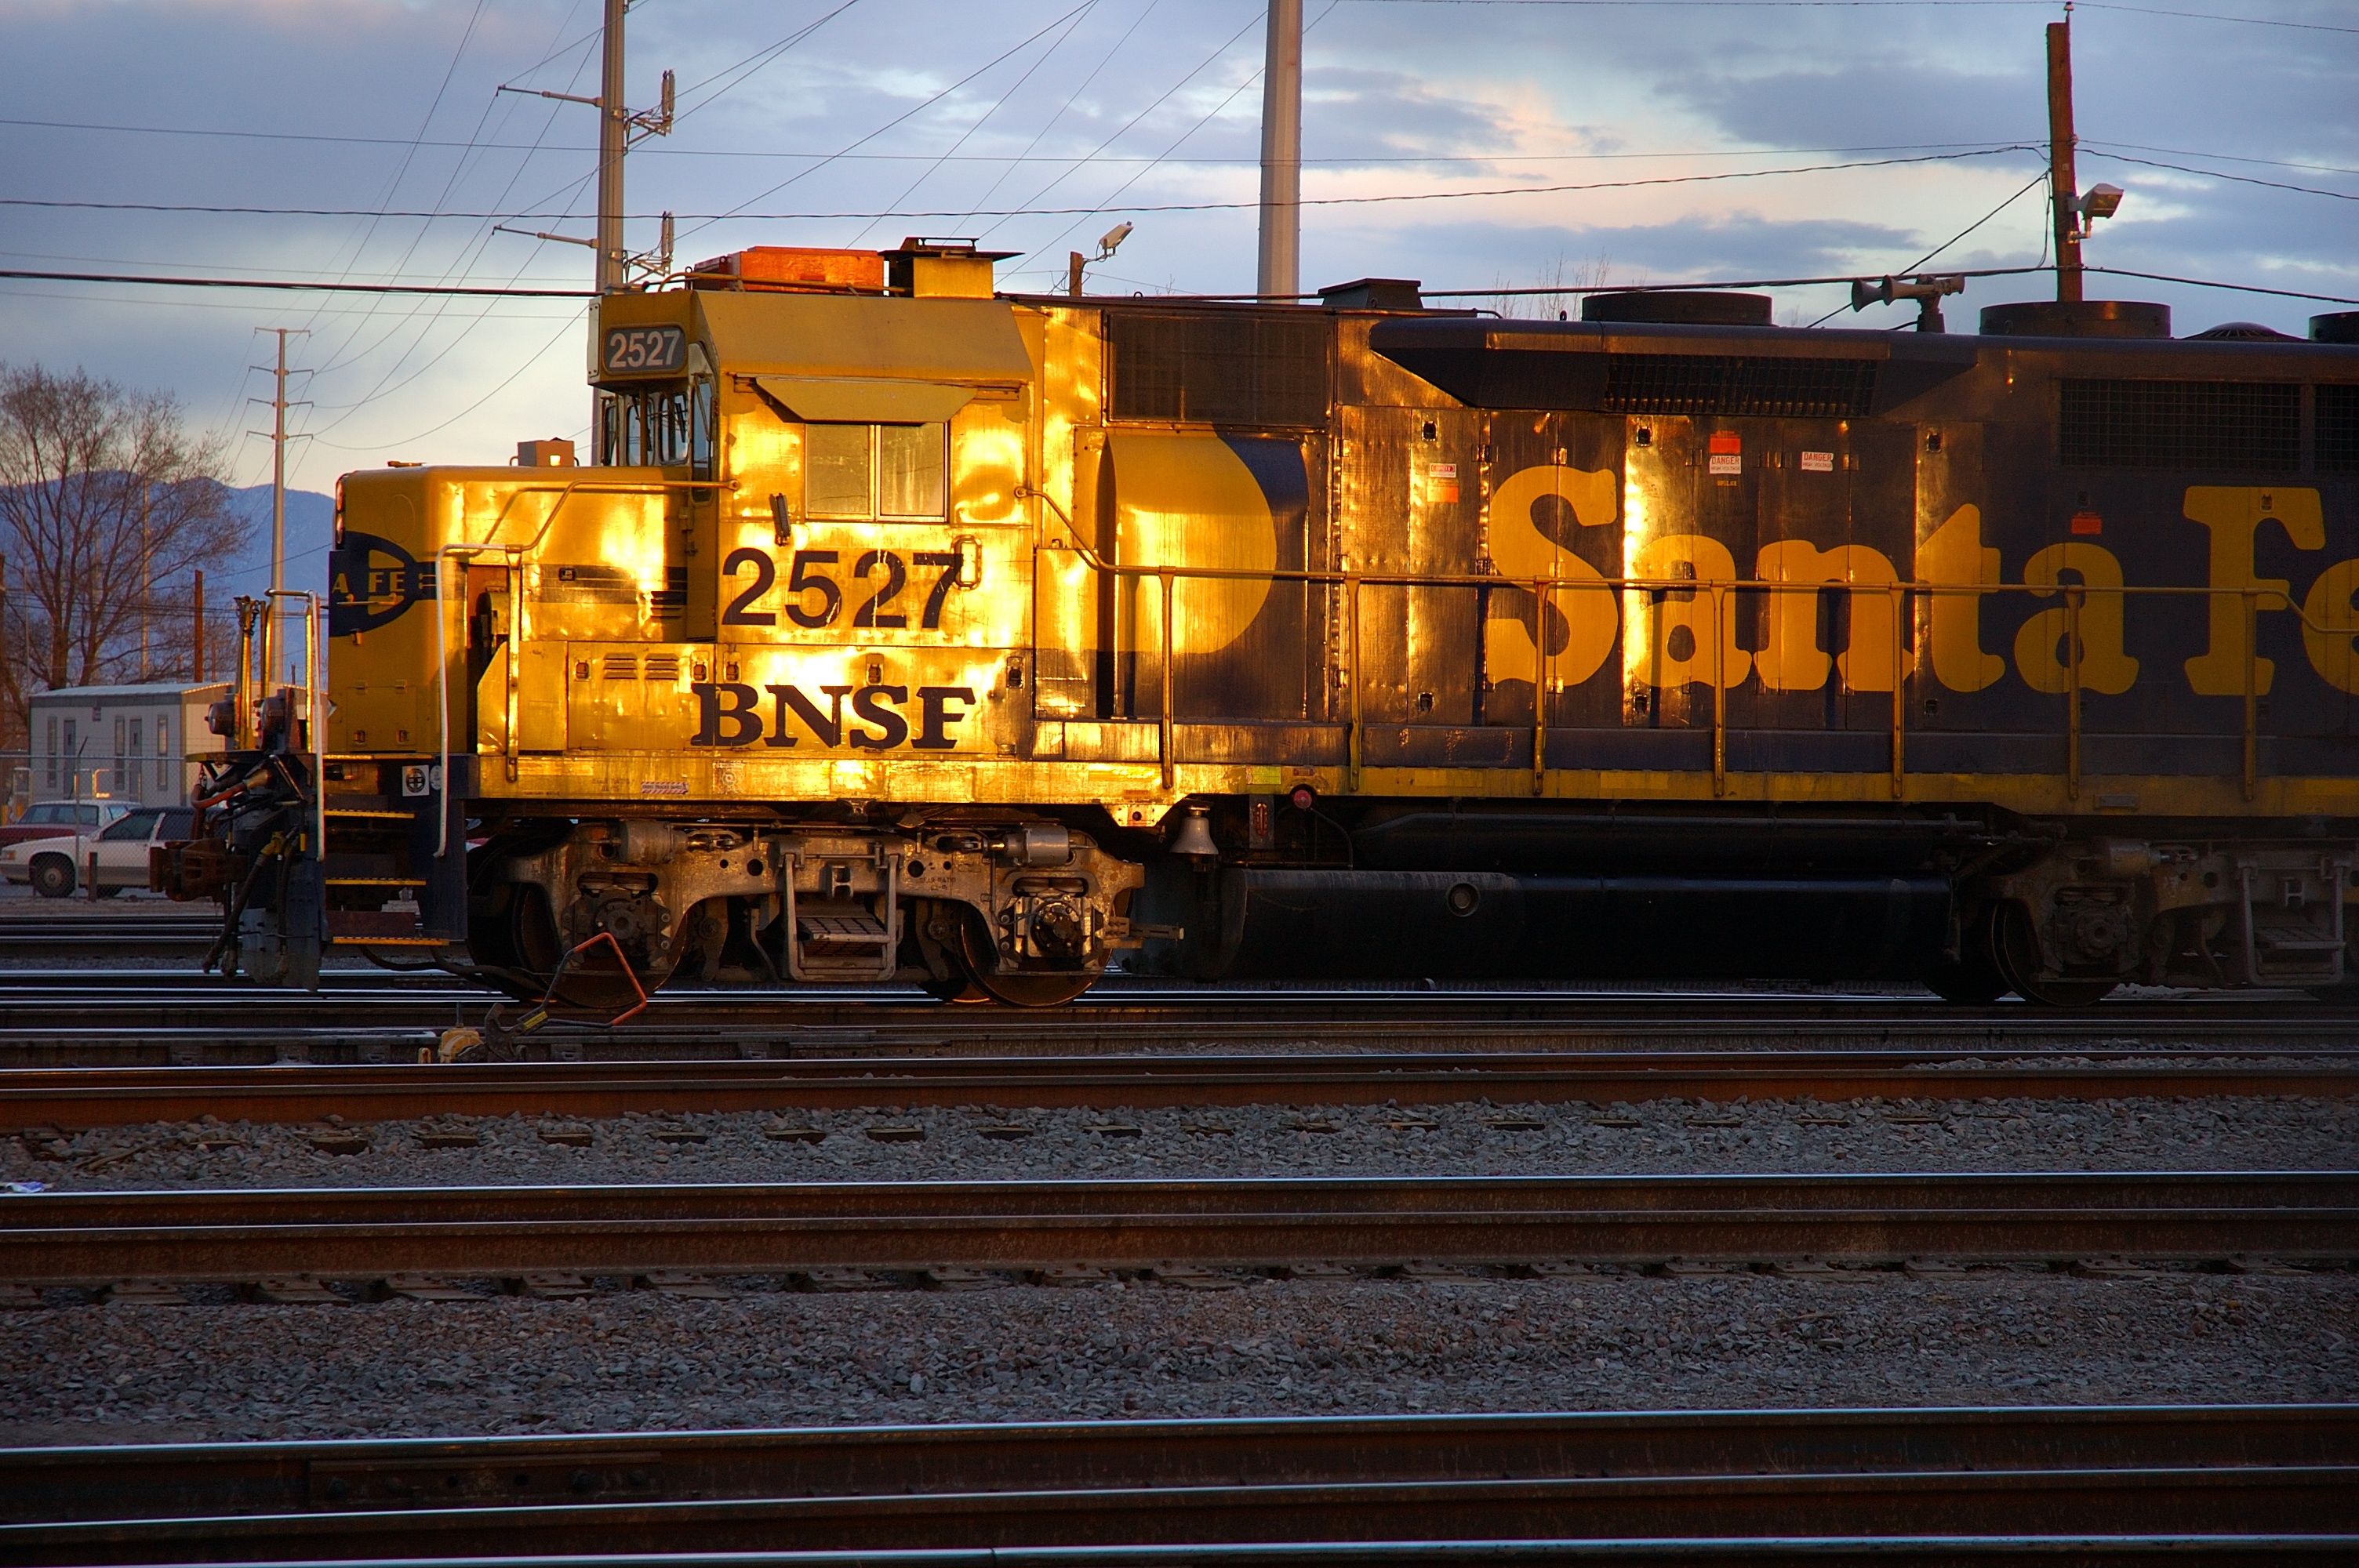
track, railway, railroad, rail, train, transportation, transport, vehicle, electricity, locomotive, engine, rail transport, railroad tracks, land vehicle, rolling stock, railroad car, passenger car